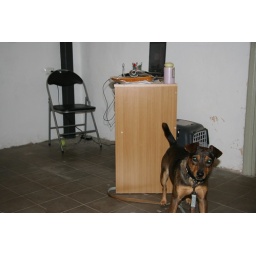
I tied him to my desk to keep him from running free in the house... he pulled the desk so he could stand in the hall...